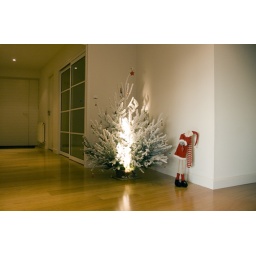
white tree in